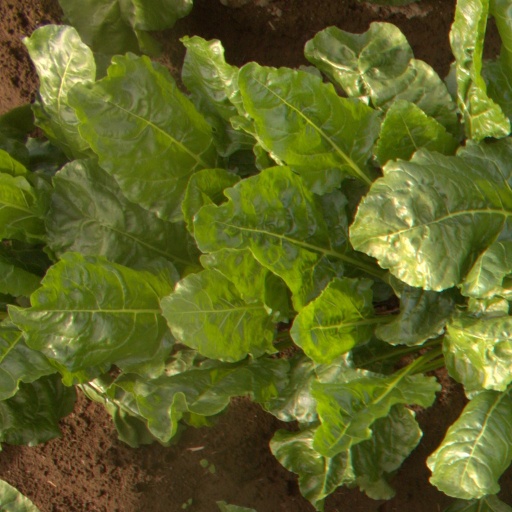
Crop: sugar beet